Thiruvananthapuram Corporation

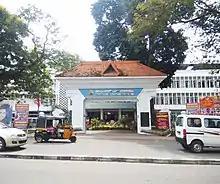
Corporation office

The city corporation is governed by a council of 100 members, headed by the Mayor. The members of the Council are elected every five years, with the latest election having been in 2020. It constitutes Standing Committees for exercising its powers, discharging such duties or performing such functions as are provided for in the Kerala Municipalities Act.